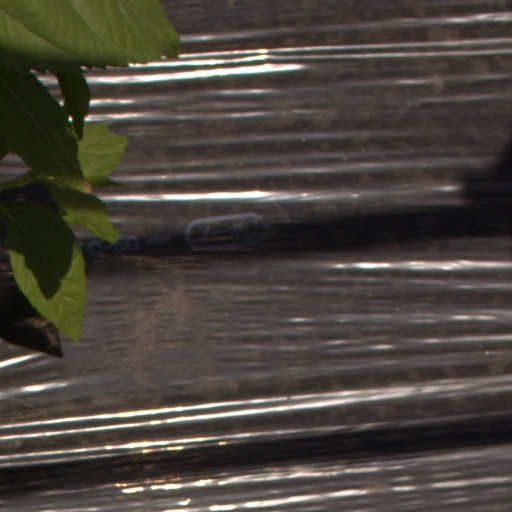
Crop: Jerusalem artichoke